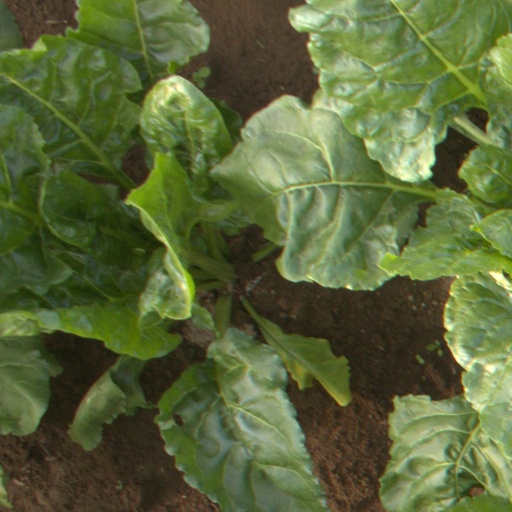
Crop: sugar beet